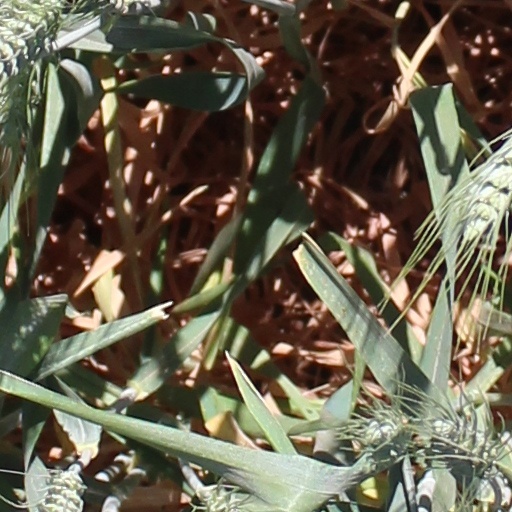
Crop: wheat